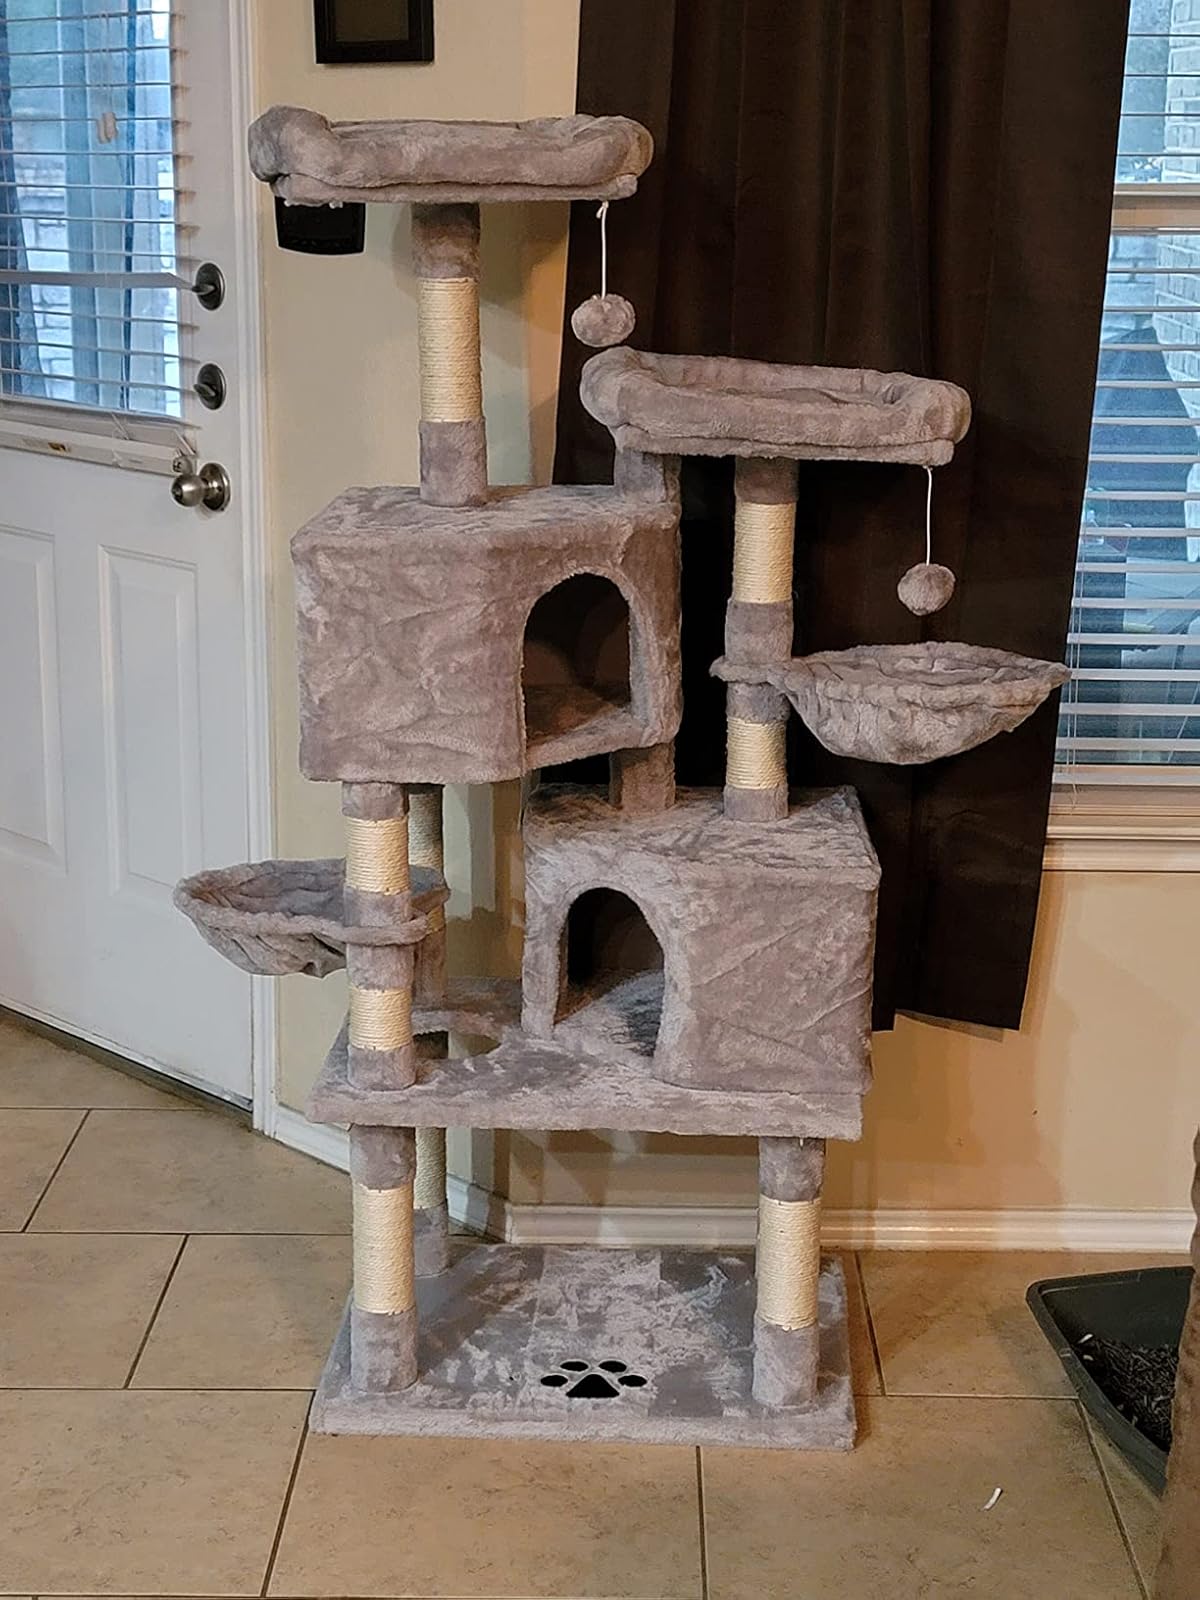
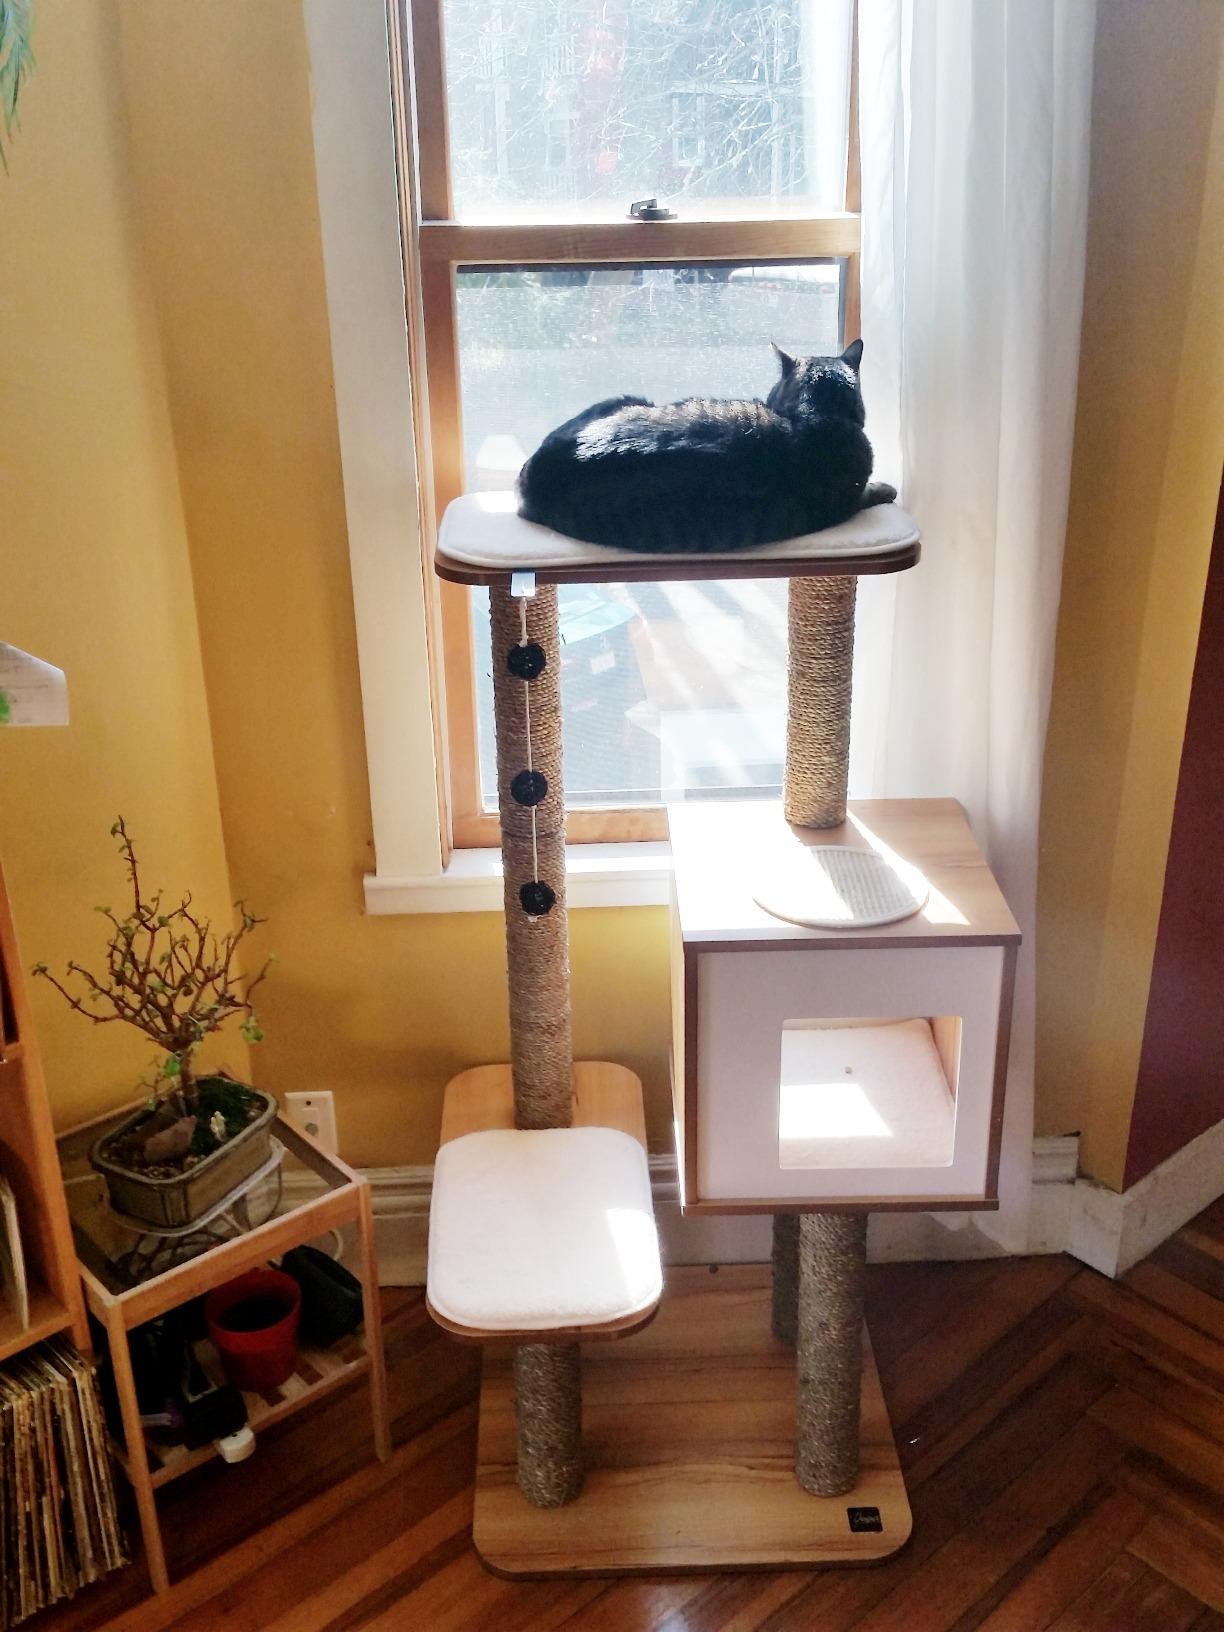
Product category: items_cat tree
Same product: no